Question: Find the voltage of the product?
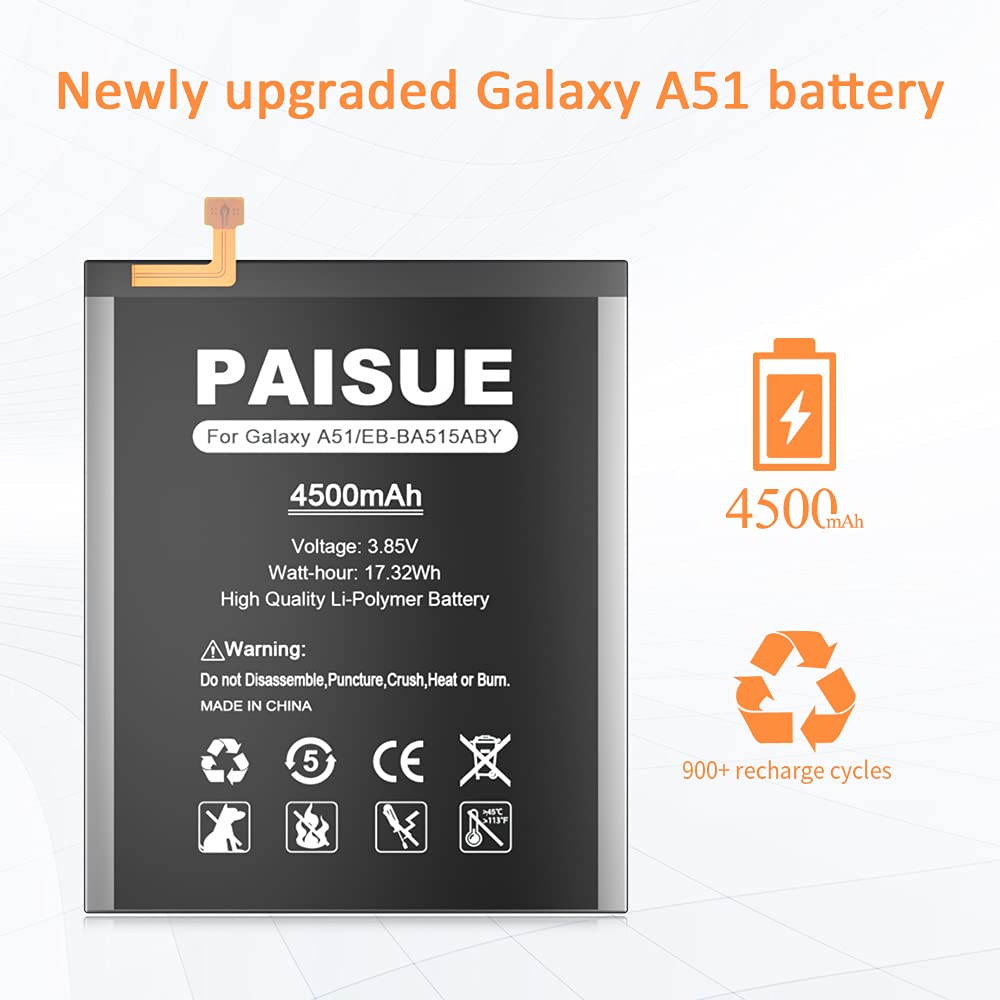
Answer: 3.85 volt